Gabras

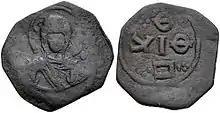
Copper "follis" minted at Trebizond under Theodore Gabras

Gabras or Gavras feminine form Gabraina, is the name of an important Byzantine aristocratic family which became especially prominent in the late 11th and early 12th centuries as the semi-independent and quasi-hereditary rulers of Chaldia.